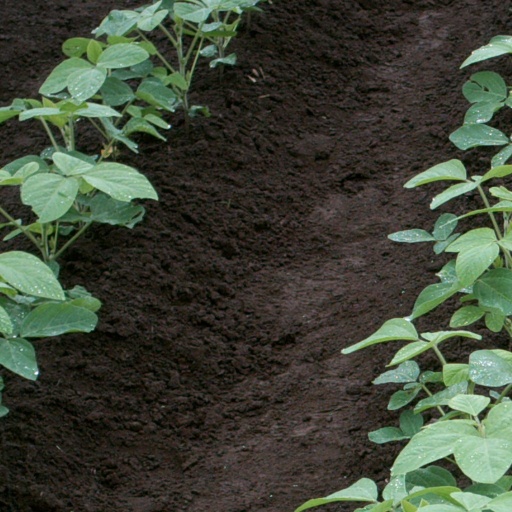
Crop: soybean